Salon des Cent

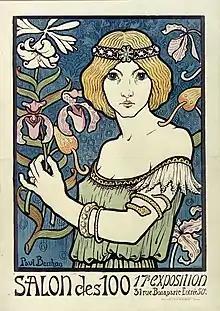
Poster for the 17th Exhibition, by Paul Berthon

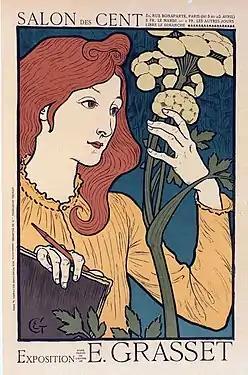
Poster for the second Salon in April 1894 by Eugène Grasset

Salon des Cent ("Salon of the One Hundred") was a commercial art exhibition in Paris, based at 31 Rue Bonaparte.